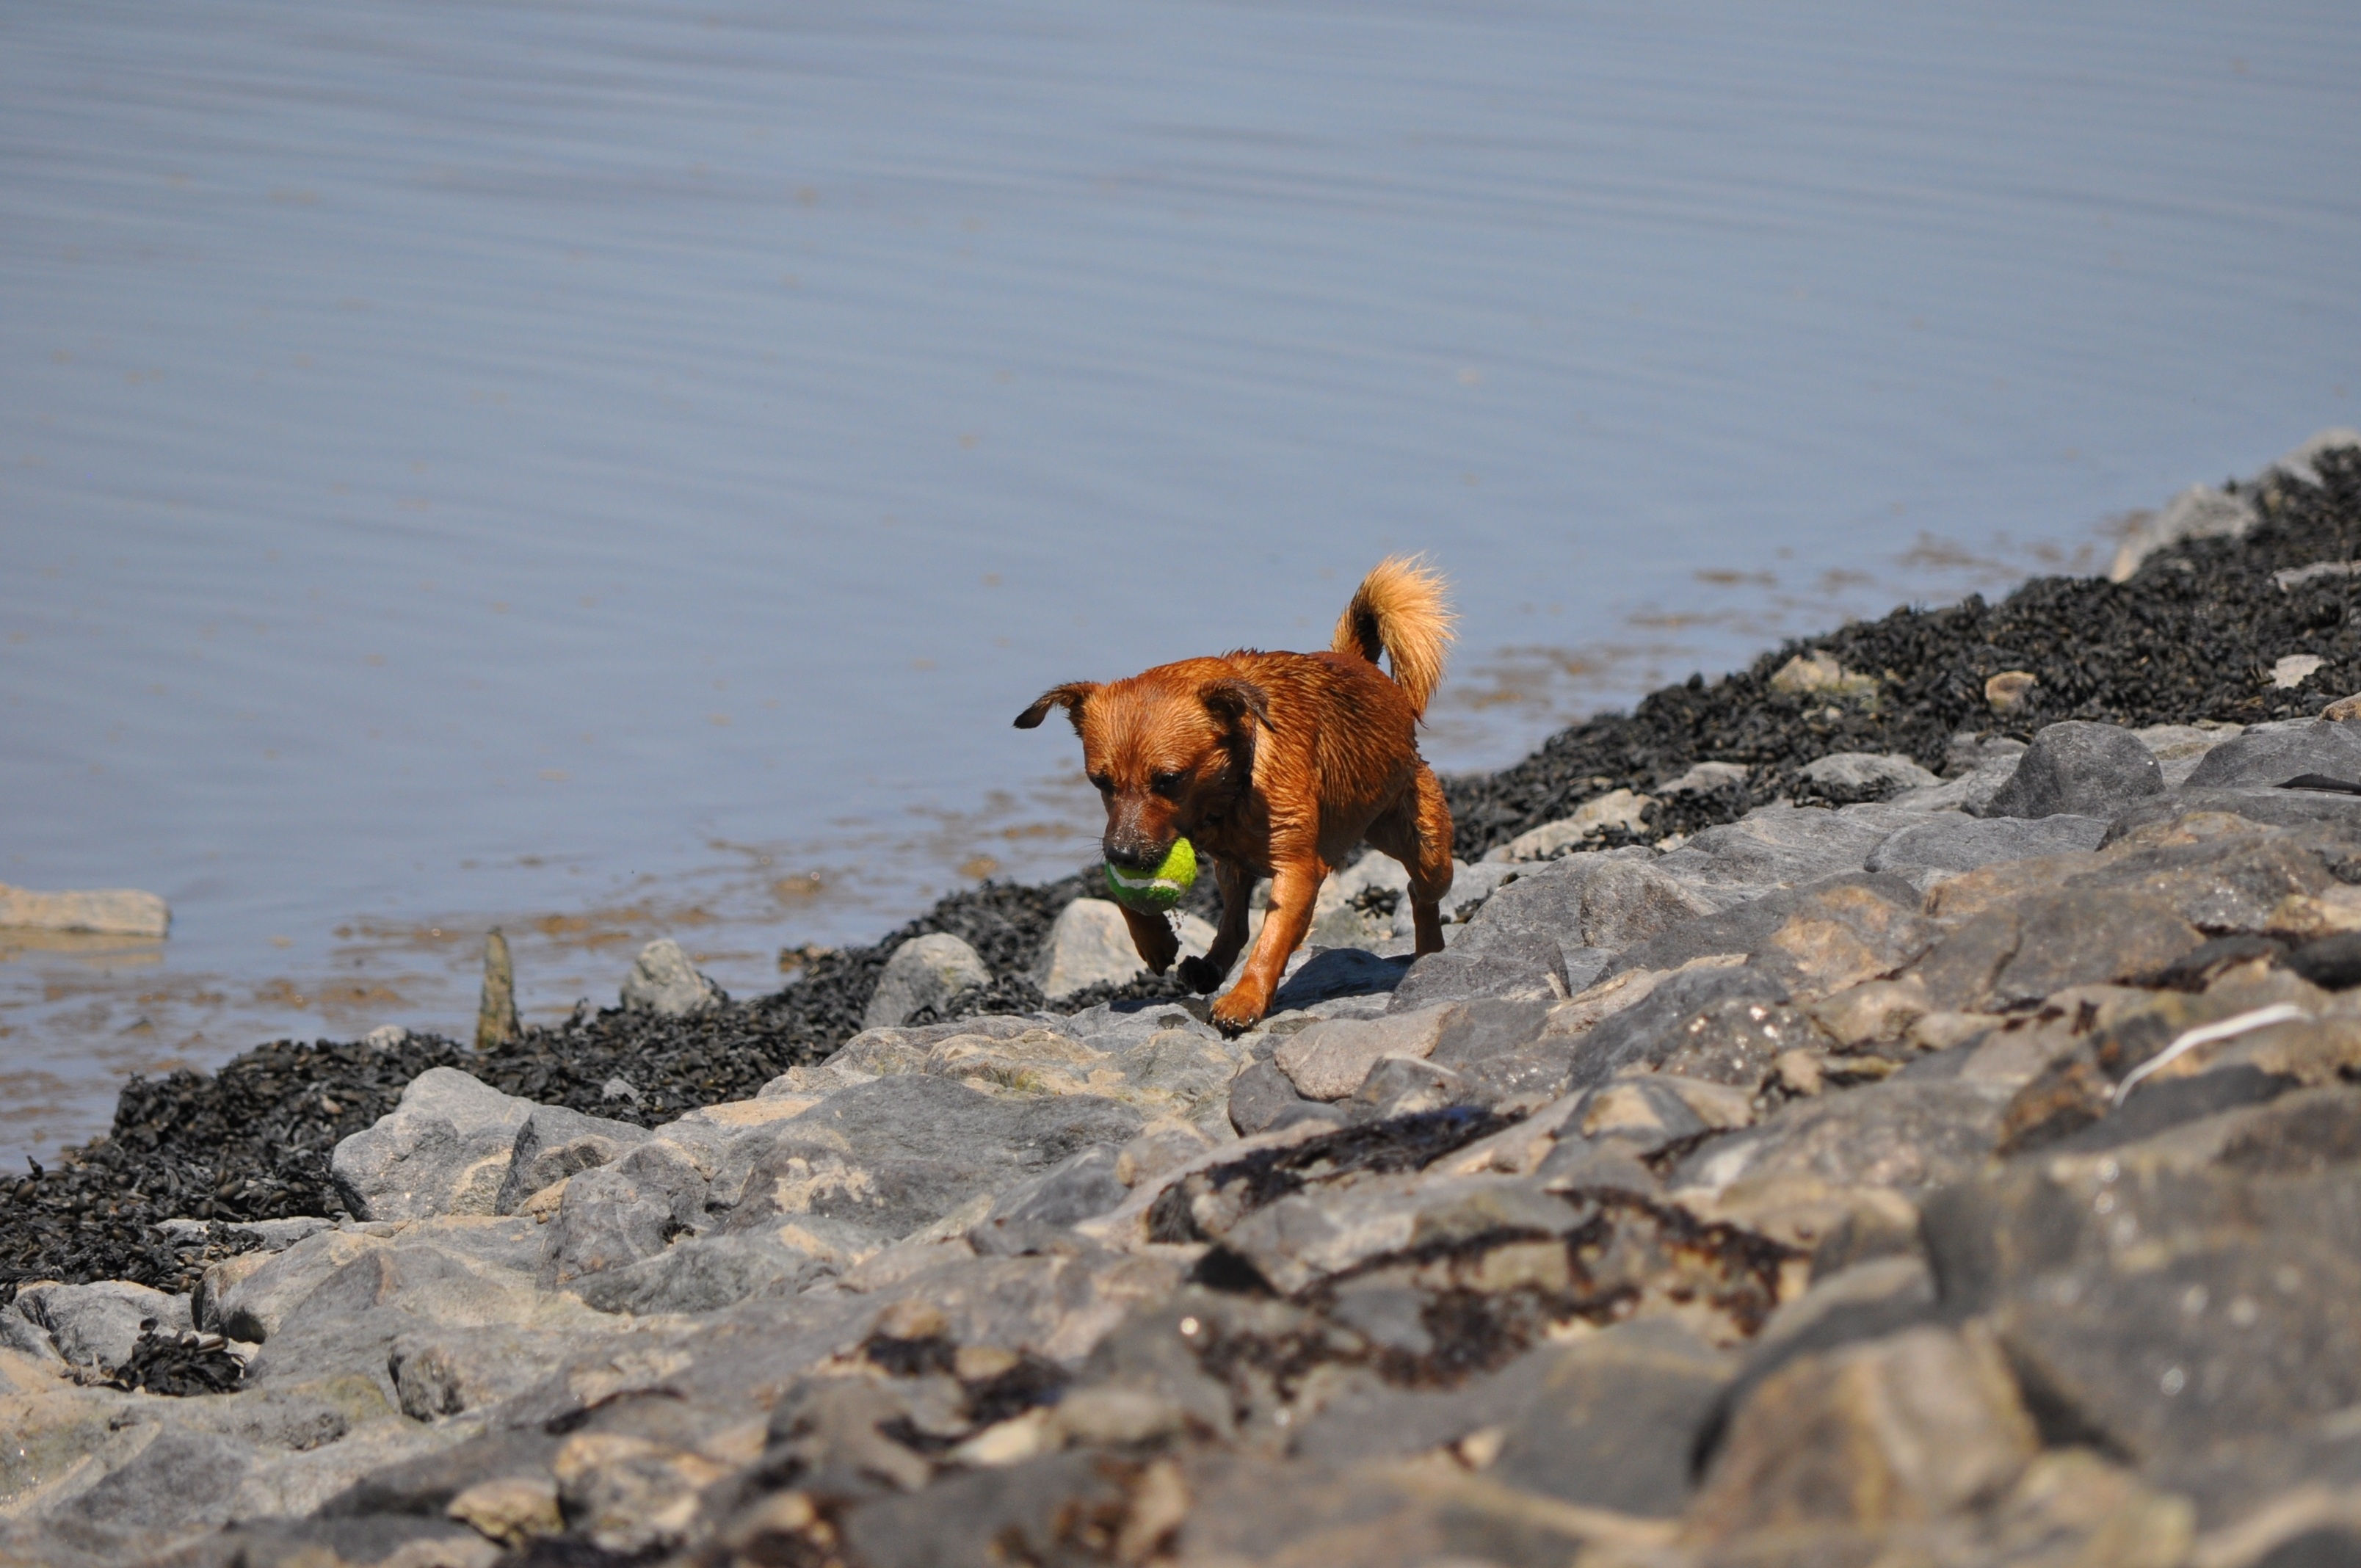
sea, water, snow, dog, animal, wildlife, mammal, movement, bank, north sea, tennis ball, dog training, dog like mammal